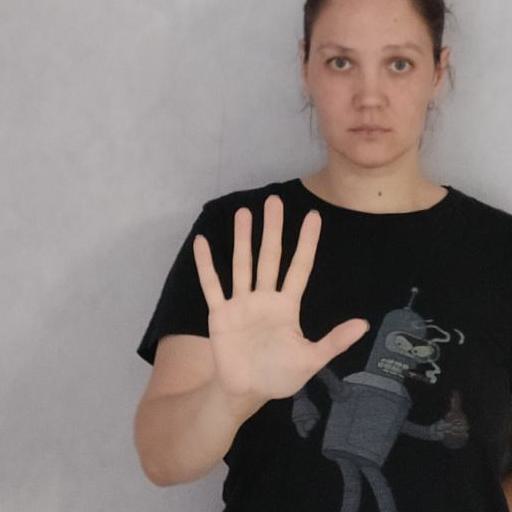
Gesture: palm